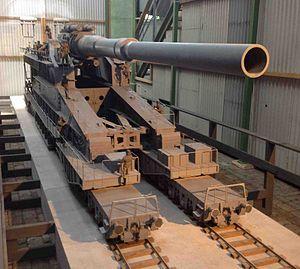
Schwerer Gustav est le nom d'un canon d'artillerie de très gros calibre monté sur voie ferrée et fabriqué en deux exemplaires pour l'armée allemande durant la Seconde Guerre mondiale.